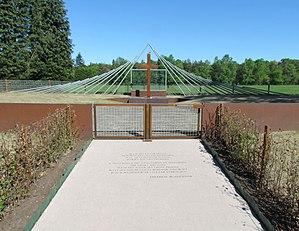
Woeste Hoeve est une localité des Pays-Bas appartenant à la commune d'Apeldoorn.